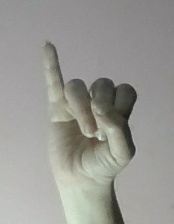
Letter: meem